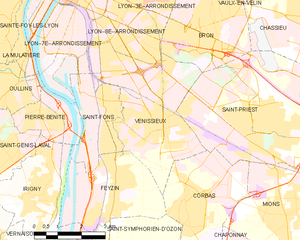
Carte des communes françaises